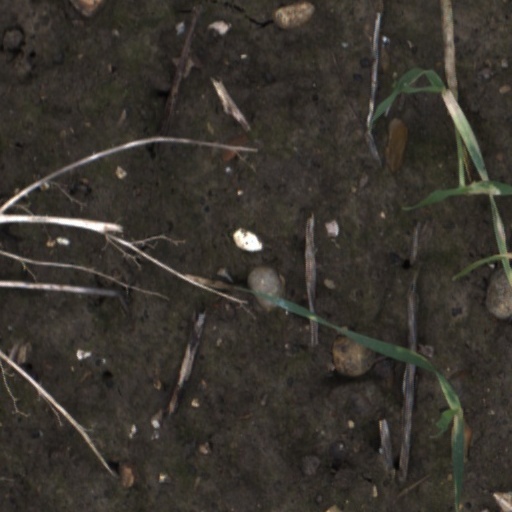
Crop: wheat